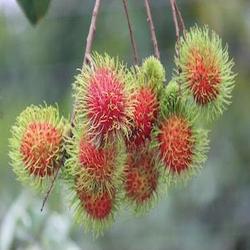
Label: Rambutan